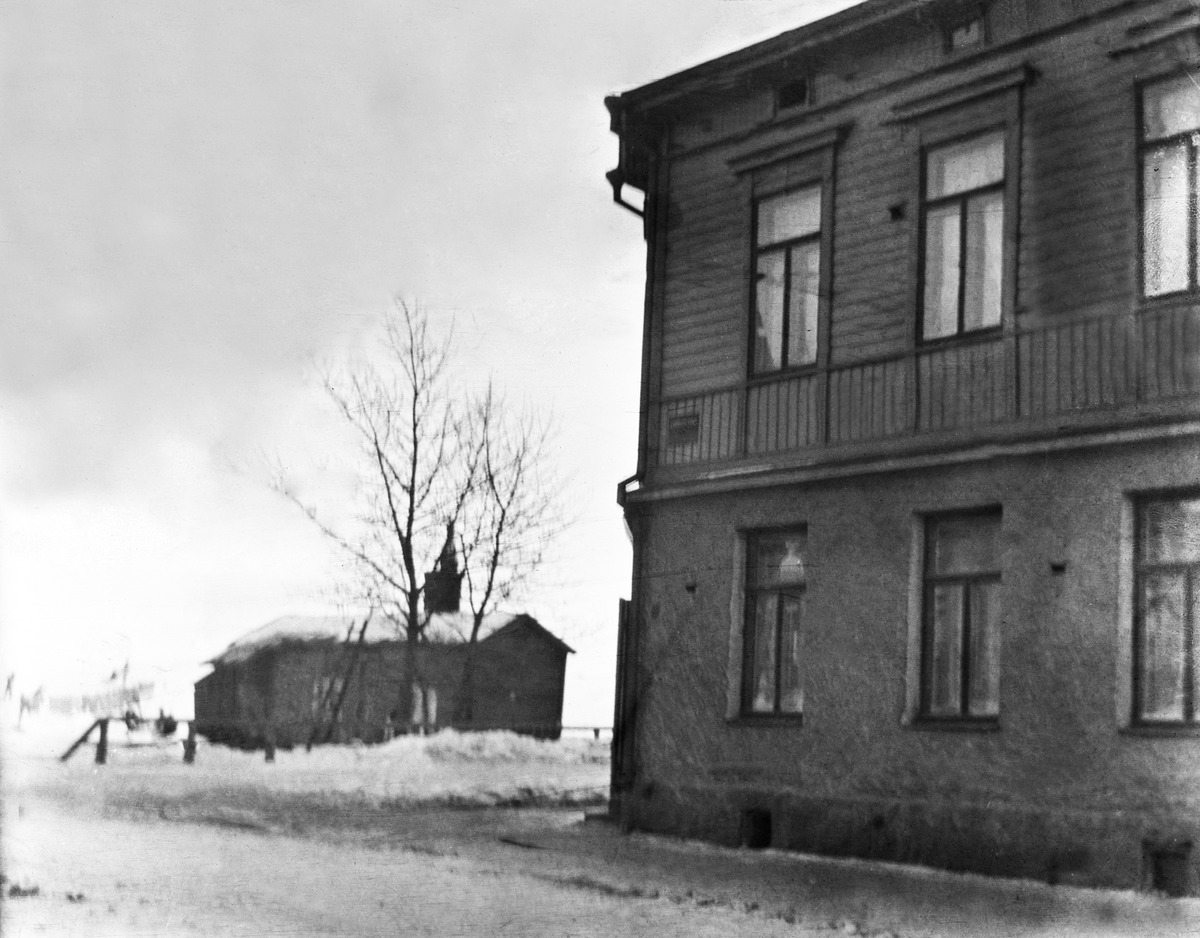
Tehtaankatu 36 b, 34 e
sisällön kuvaus: Tehtaankatu 36 b, 34 e. mustavalkoinen
Kuvaaja: Timiriasew, Ivan, valokuvaaja
Ajankohta: kuvausaika 1910 -luku
Paikka: Suomi, Uusimaa, Helsinki, Eira Helsinki, Tehtaankatu 36 b, 34 e
Aiheet: puurakennukset, asuinrakennukset